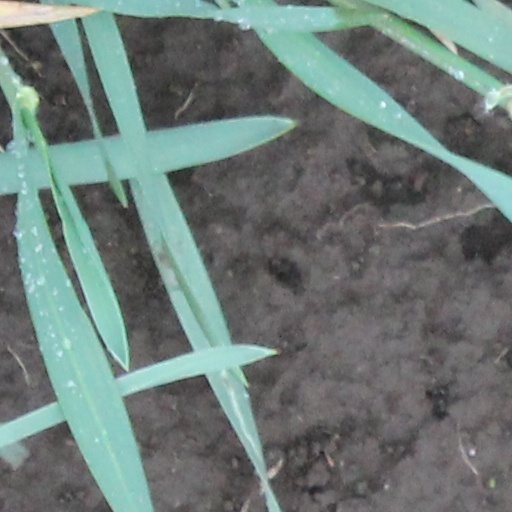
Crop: wheat